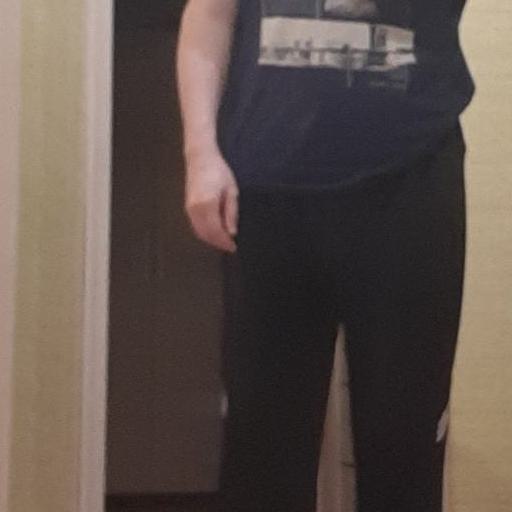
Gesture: no_gesture